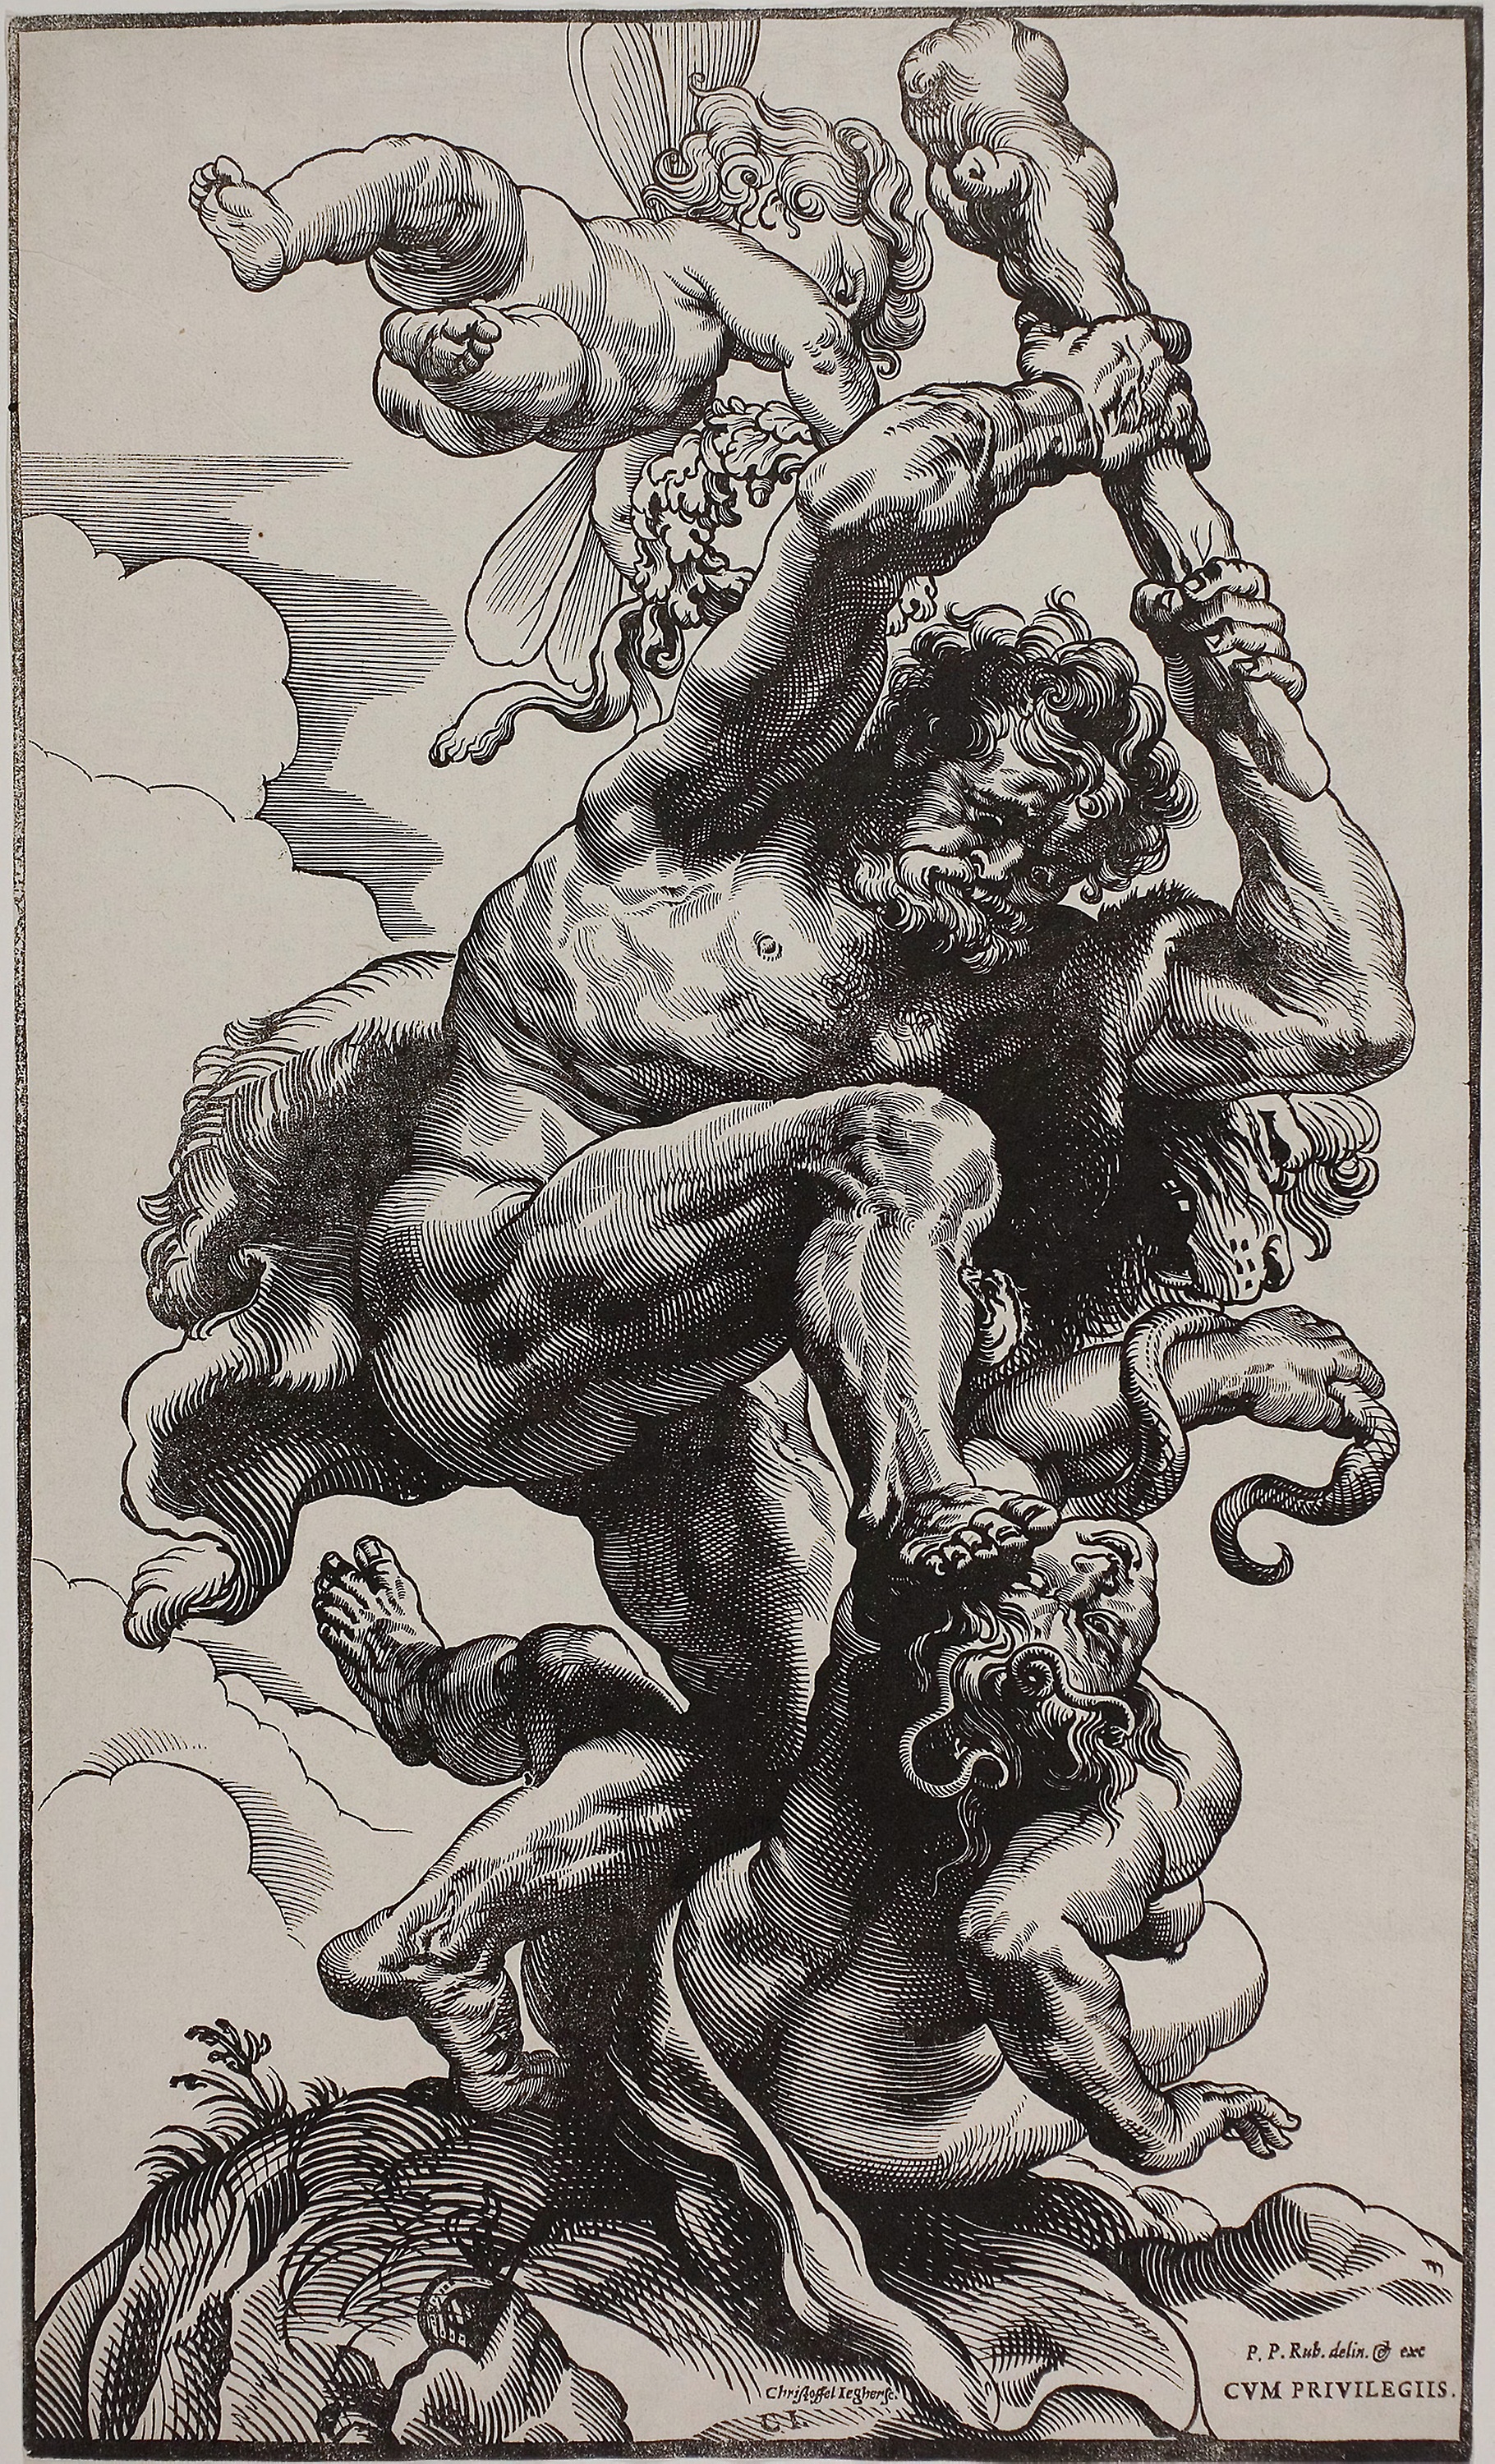
mammal, art, tree, vertebrate, black and white, woody plant, cartoon, fictional character, mythical creature, organism, illustration, monochrome, printmaking, plant, mythology, fiction, drawing, inker, visual arts, human behavior